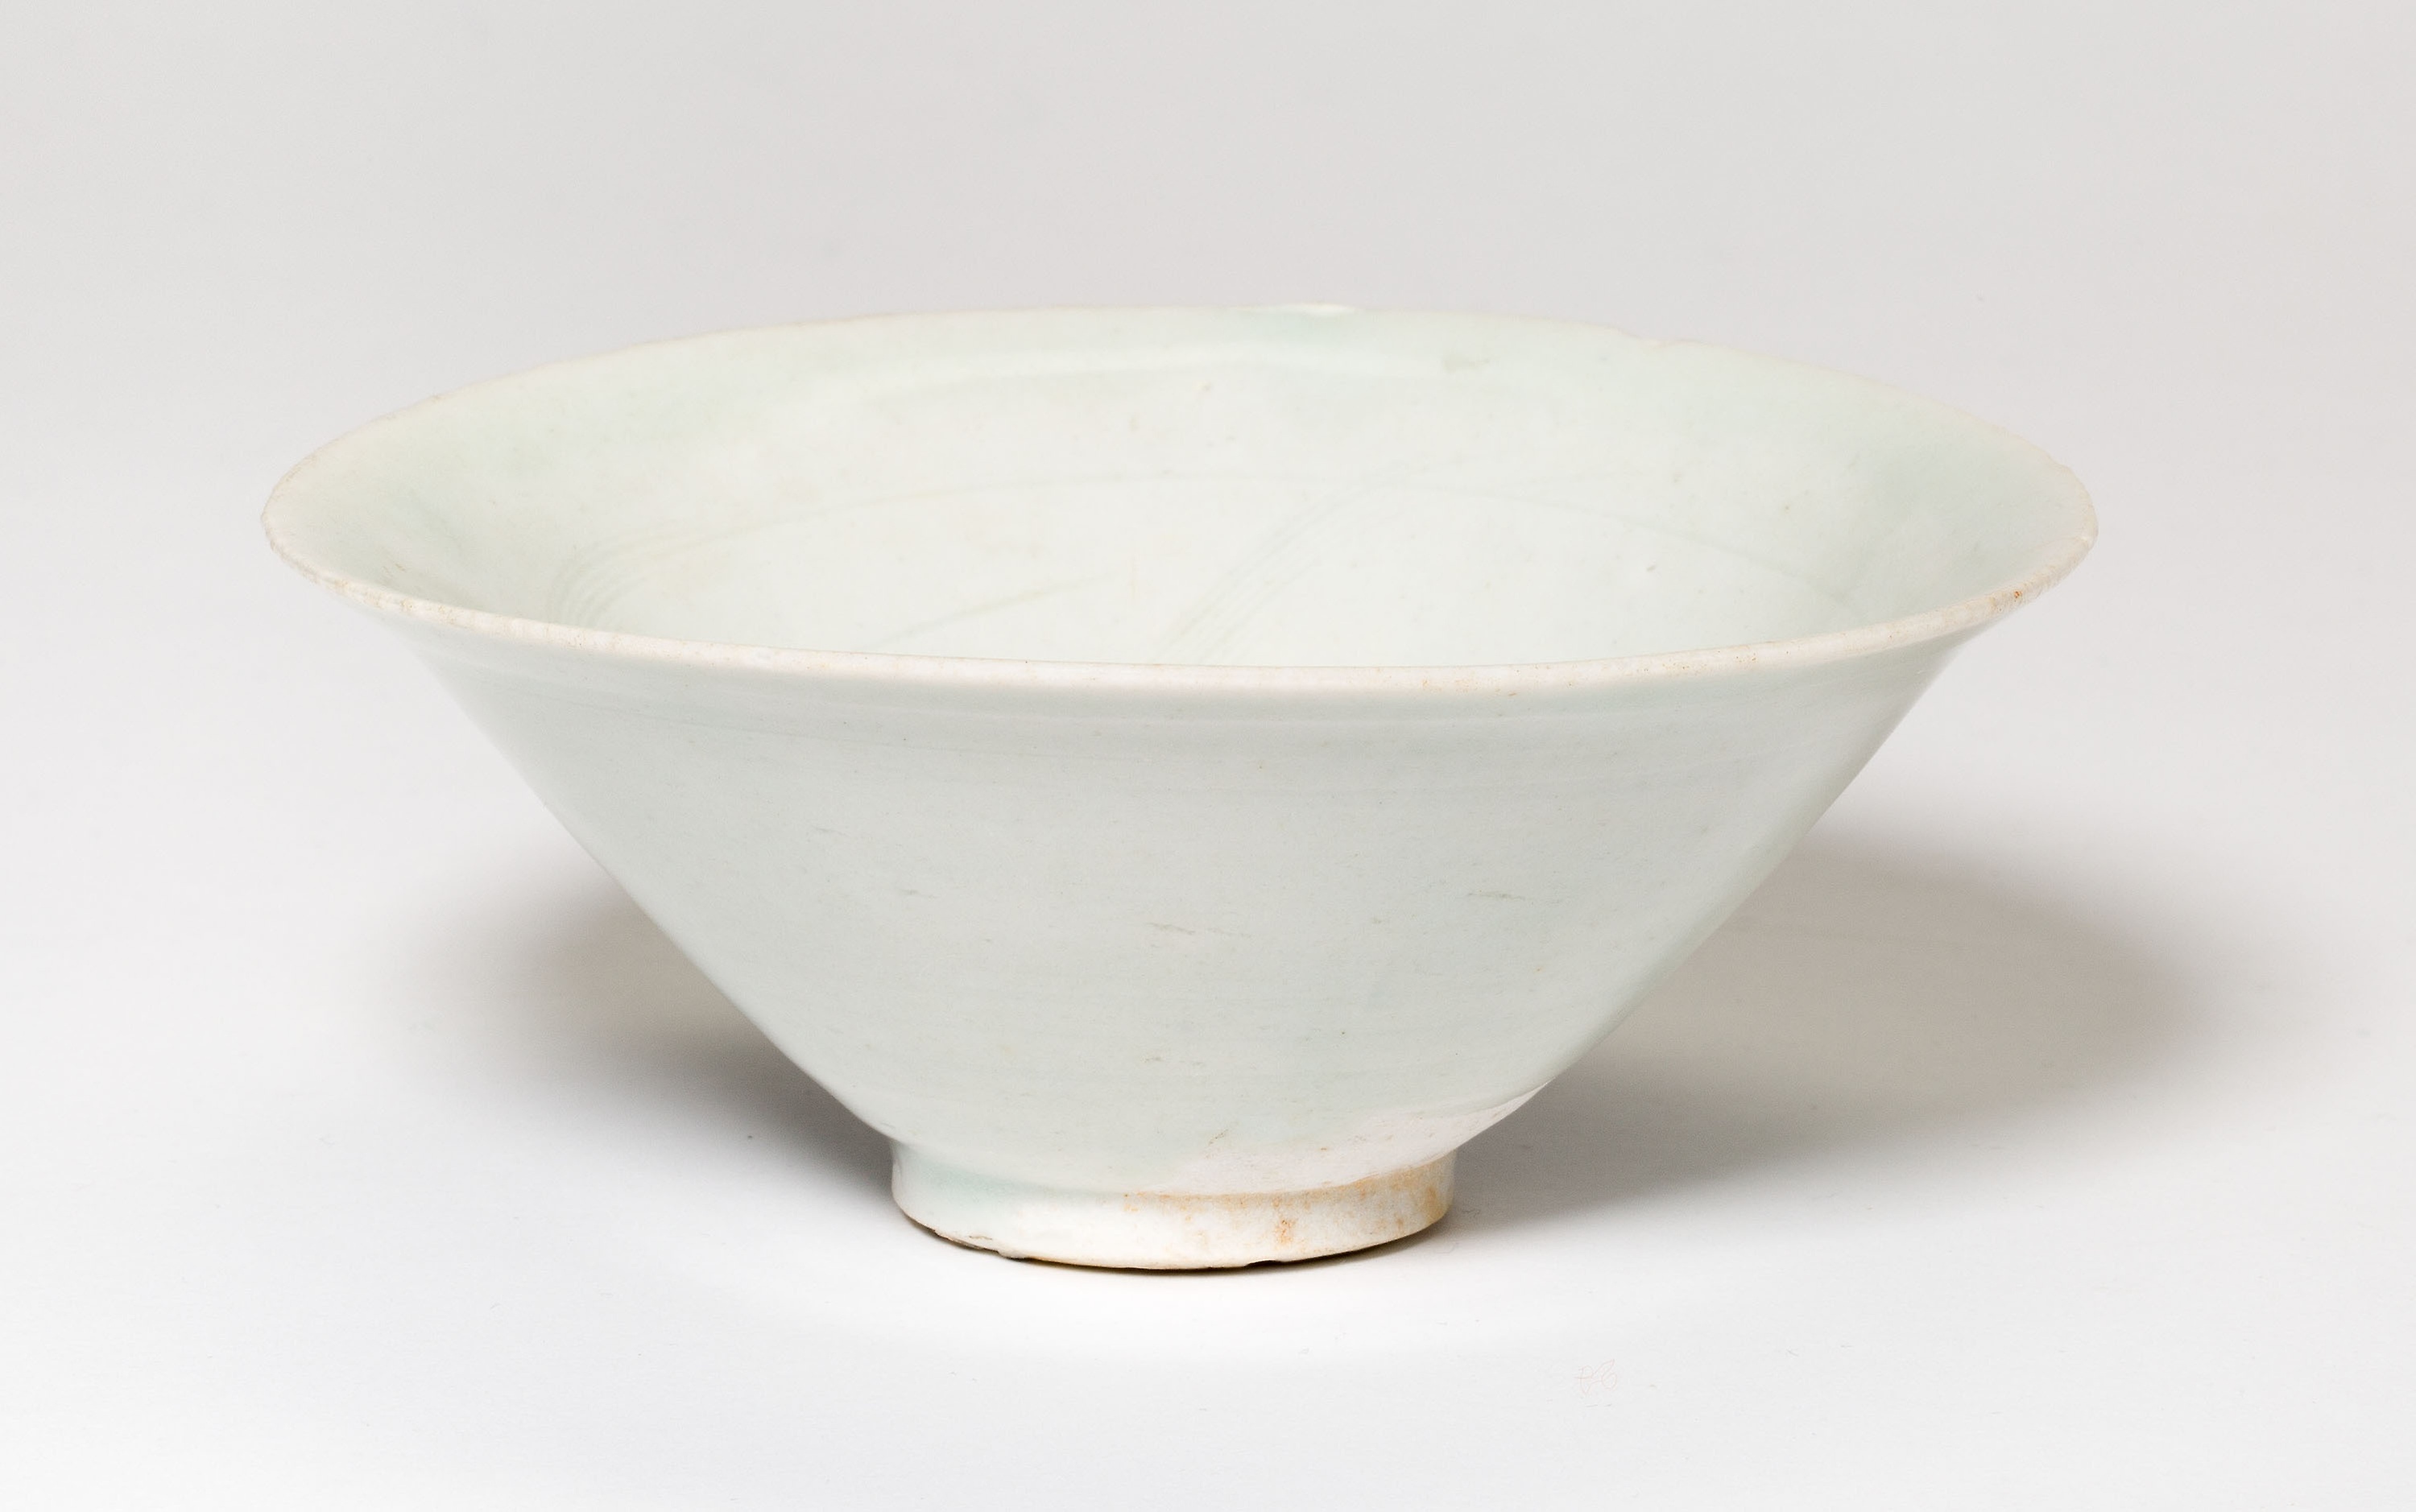
bowl, porcelain, tableware, dishware, ceramic, serveware, earthenware, pottery